Economy of China

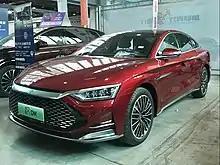
BYD with Dual Mode hybrid engine

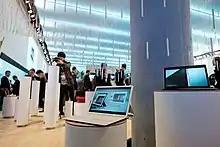
Huawei MateBook series at a World Mobile Congress

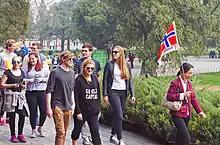
A guide leads a group of Norwegian tourists to the Temple of Heaven in Beijing

China has a strong global position in the production of industrial goods and some of its companies are global leader in the areas of steel, solar energy, and telecommunications accessories. , industry accounts for 36.5% of China's GDP. From 2010 until at least 2023, China produces more industrial goods than any other country. As of 2023, China manufactures approximately one fifth of the world's total output of industrial products.